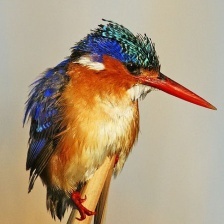
Species: MALACHITE KINGFISHER
Scientific name: CORYTHORNIS CRISTATUS